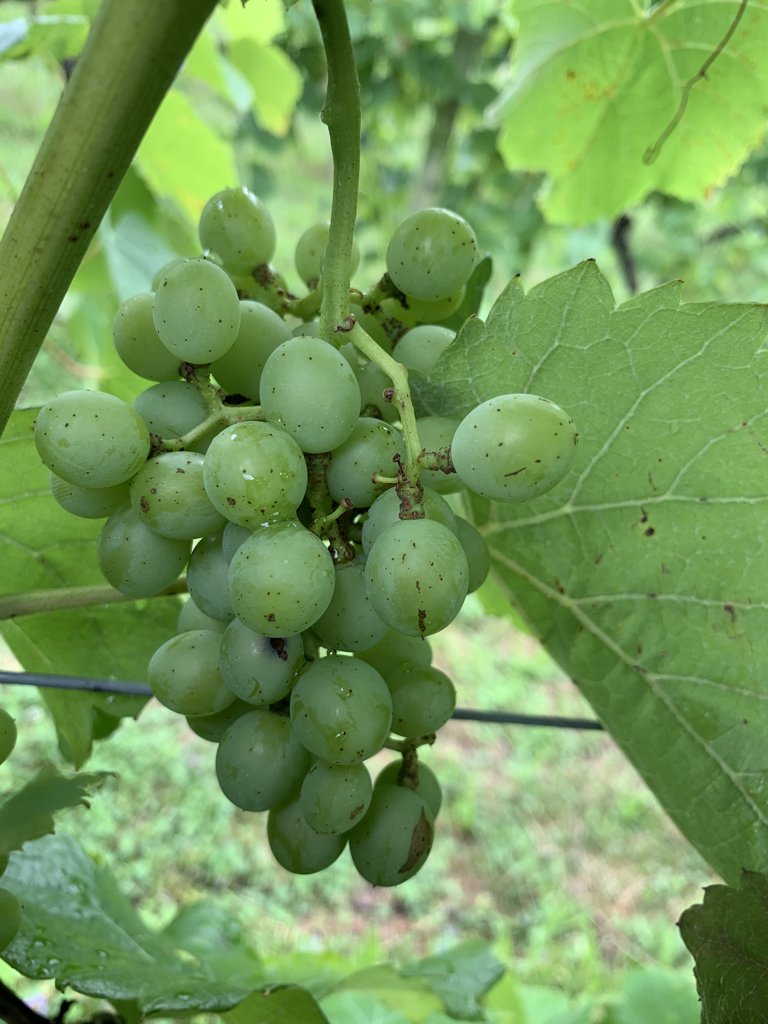
Berries visible: 41
Grape clusters: 1